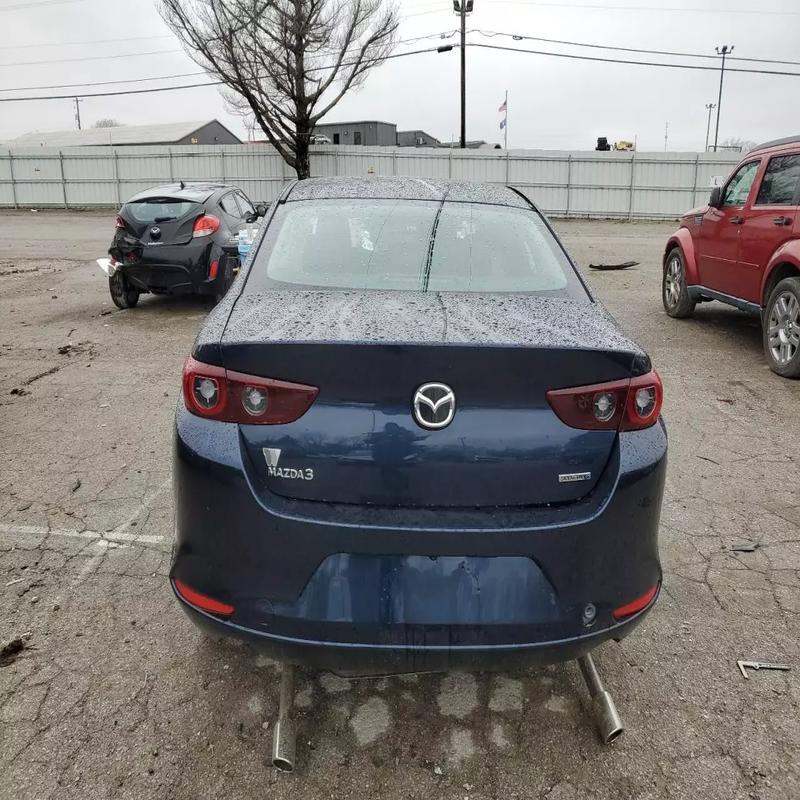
Aucun dommage détecté.
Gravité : aucun